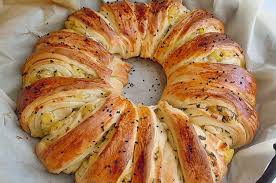
Yemek: borek